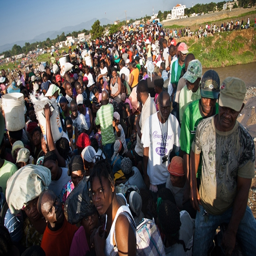
hundreds of people expect every friday and monday to enter the market